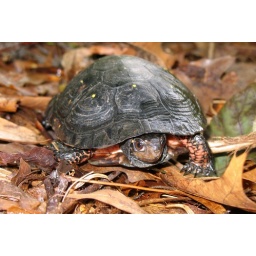
This spotted turtle was found april 13th 2008 crossing the street in the king farm development in Rockville, Maryland